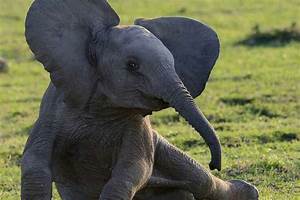
Label: elephant